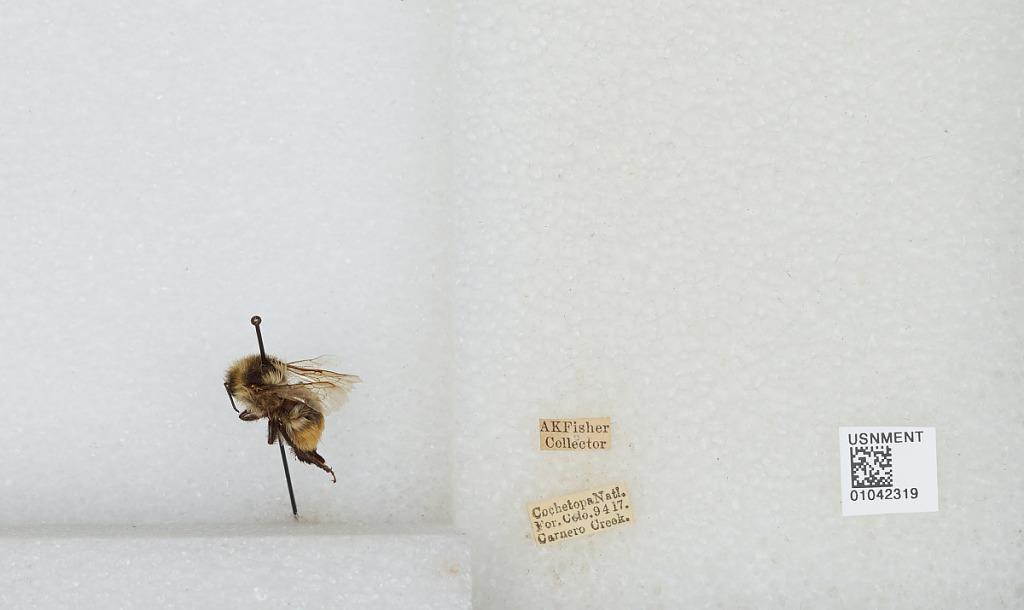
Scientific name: Bombus sp.
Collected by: A. Fisher
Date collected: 1917-9-4
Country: United States
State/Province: Colorado
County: Saguache
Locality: Cochetopa National Forest, Carnero Creek
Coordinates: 37.8546, -106.203